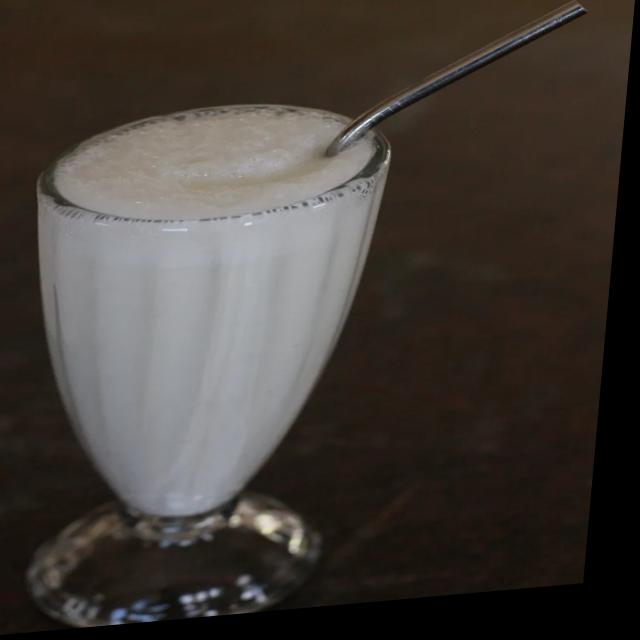
Dish: lassi